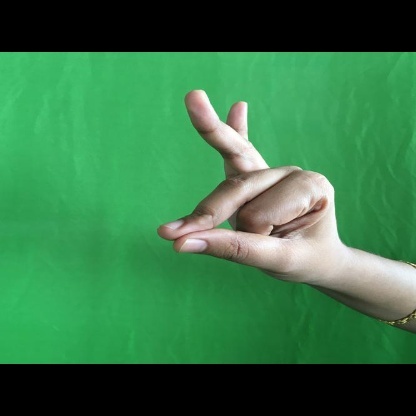
Mudra: Bramaram